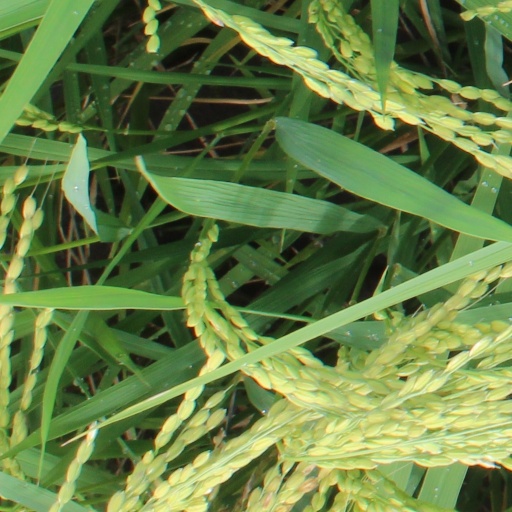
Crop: rice